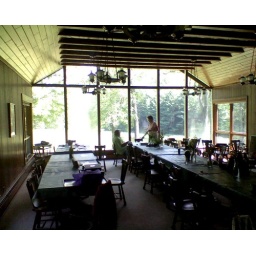
My desk is in the left corner. I have floor to ceiling windows on three sides.